Tanahmerah Bay

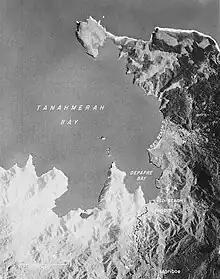
Tanahmerah Bay with landing zones Red Beach 1 & 2 (Operation Reckless, April 1944)

Tanahmerah Bay, or Tanah Merah Bay, ("red soil bay") is a bay on the north coast of New Guinea, in Jayapura Regency, Papua, Indonesia, about 50 km northwest of the provincial capital of Jayapura.